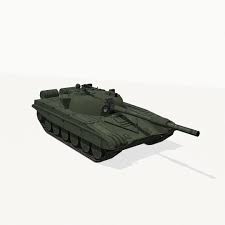
Label: Tank